History of the 101st Airborne Division

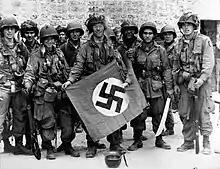
101st Airborne troops posing with a captured Nazi vehicle air identification sign two days after landing at Normandy.

Around noon, while reconnoitering the area by jeep, Col. Sink received word that a second battery of four guns had been discovered at Holdy, a manor between his CP and Sainte Marie-du-Mont, and the defenders had a force of some 70 paratroopers pinned down. Capt. Lloyd E. Patch (Headquarters Company 1st/506th) and Capt. Knut H. Raudstein (Company C 506th PIR) led an additional 70 troops to Holdy and enveloped the position. The combined force then continued on to seize Sainte Marie-du-Mont. A platoon of the 502nd PIR, left to hold the battery, destroyed three of the four guns before Col. Sink could send four jeeps to save them for the 101st's use.